University of Cambridge

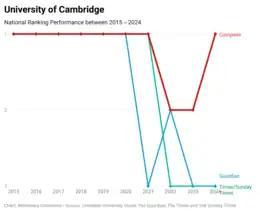
University of Cambridge's national league table performance over the past ten years

Although the University Council is the university's principal executive and policy-making body, the Council reports to, and is held accountable by, Regent House through a variety of checks and balances. The council is obliged to advise Regent House on matters of general concern to the university, which it does by publishing notices to the "Cambridge University Reporter", the university's official journal. In March 2008, Regent House voted to increase from two to four the number of external members on the council, and this was approved by Her Majesty the Queen in July 2008.